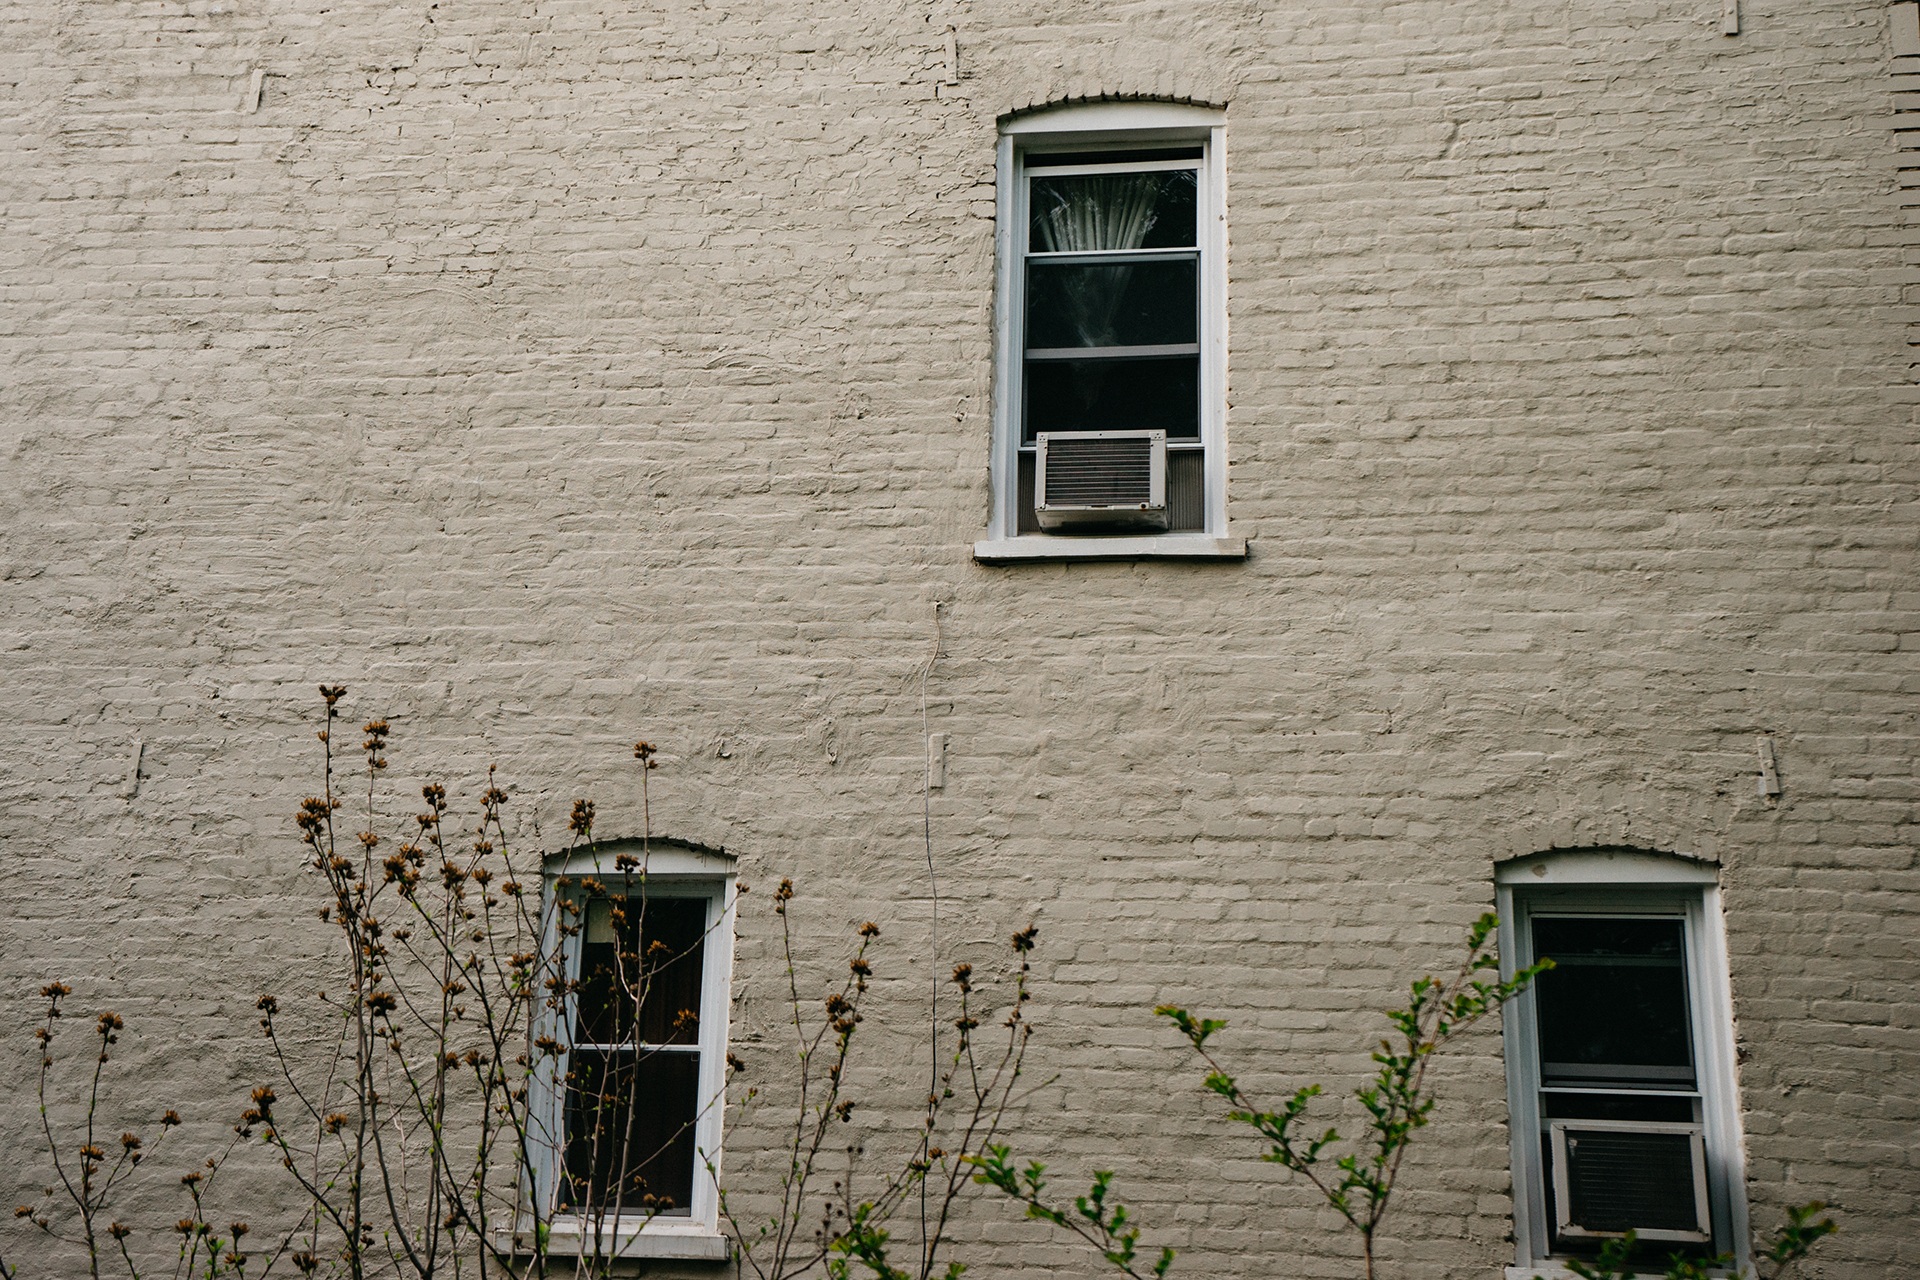
architecture, wood, white, house, window, home, wall, cottage, facade, brick, lighting, door, interior design, windows, bricks, urban area